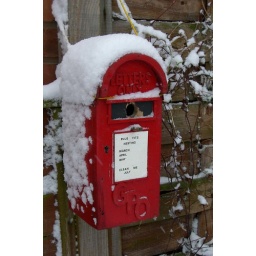
I love this bird box in our garden. Try to ignore the yellow washing line holding it in place ;o)